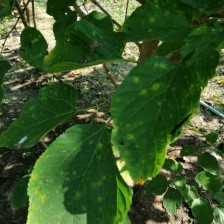
Variety: WhiteKing